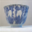
Label: bowl